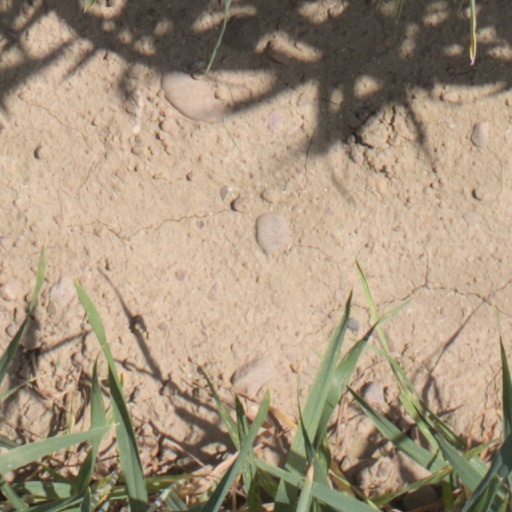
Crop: wheat